Genodermatosis

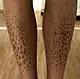

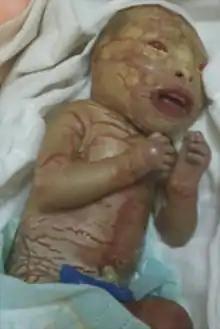

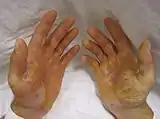

Ichthyosis refers mainly to ichthyosis vulgaris, a common genodermatosis, people with this disease have a fishy, dry skin, which usually appears in early childhood and may disappear in adulthood. The prevalence of ichthyosis vulgaris is high, affecting almost 1 per 250 people. There are also rare types of ichthyosis, such as epidermolytic hyperkeratosis, harlequin ichthyosis and so on.